A Murder of Quality (film)

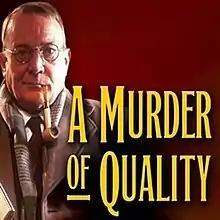

A Murder of Quality is a 1991 television film directed by Gavin Millar and a screenplay written by John le Carré, based on his 1962 novel "A Murder of Quality" , first screened on 10 April 1991 on ITV in the United Kingdom.